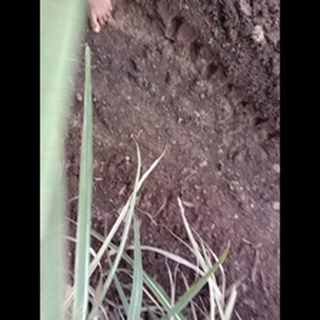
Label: sugarcane_rust